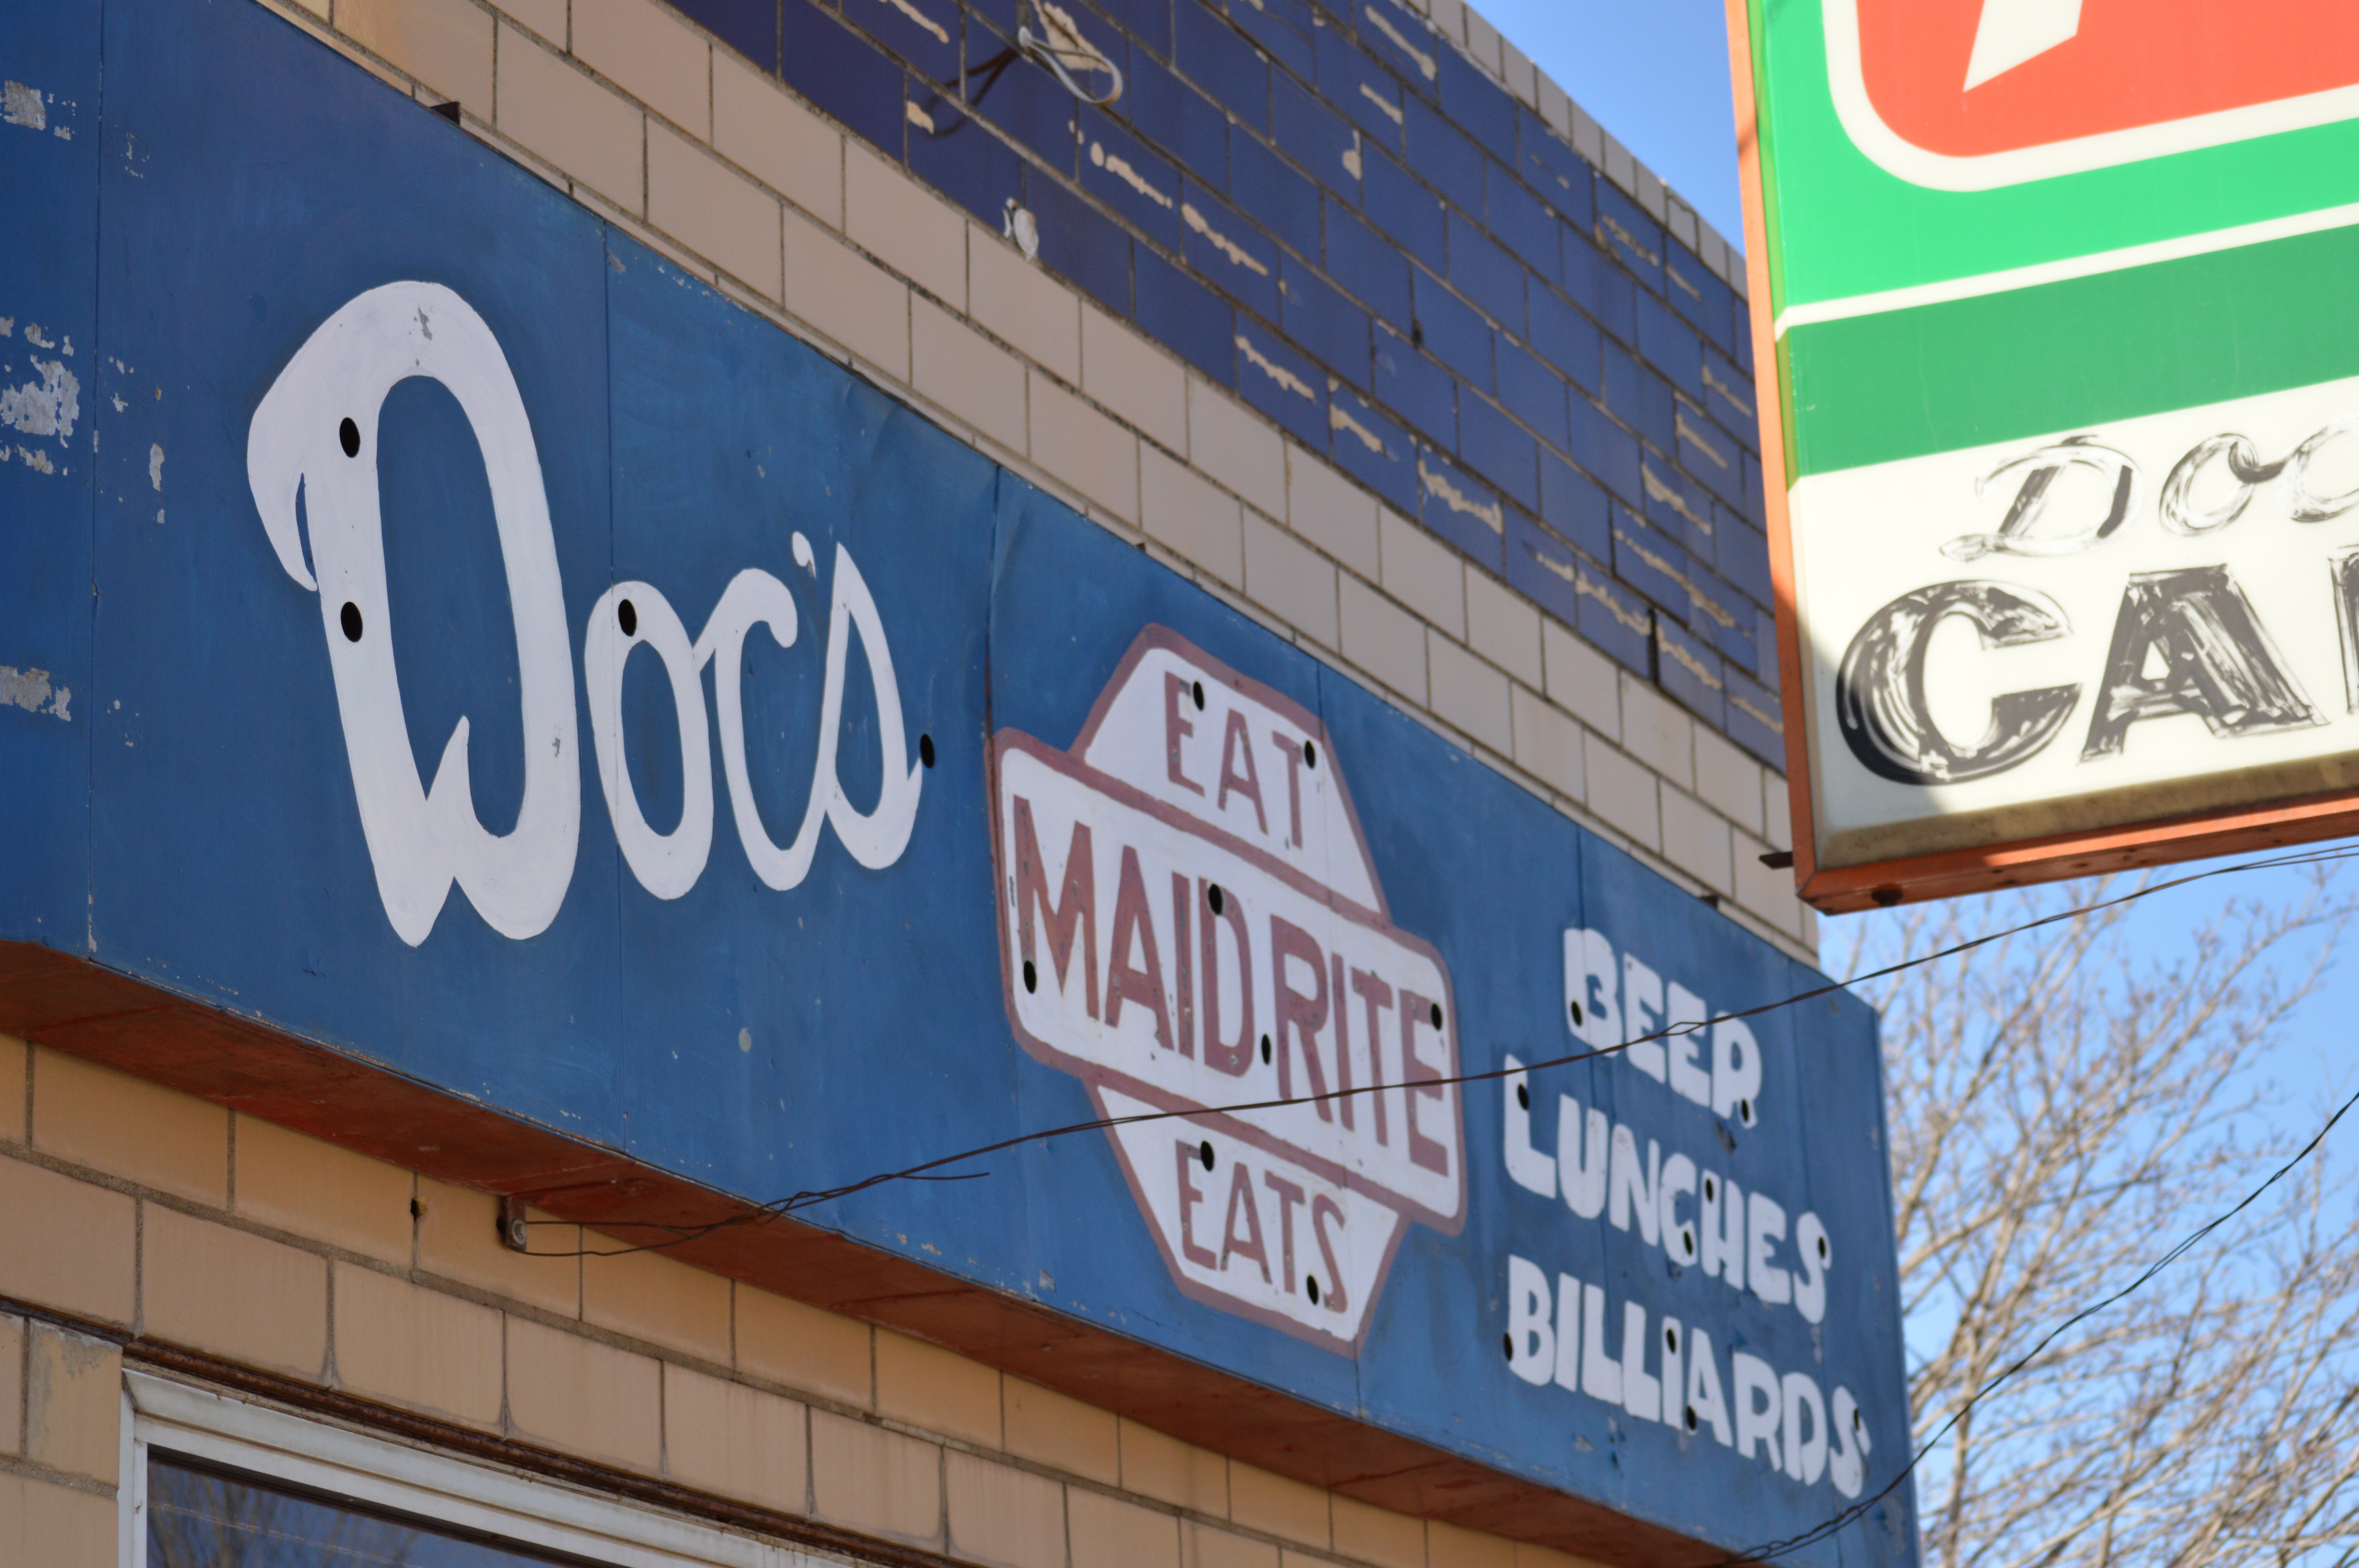
cafe, vintage, retro, building, old, advertising, bar, sign, banner, business, street sign, signage, lunch, beer, place, logo, storefront, signpost, style, hang out, insignia, store sign, hang out place